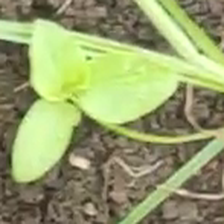
Weed species: Kena_(Commplina_benghalensio)